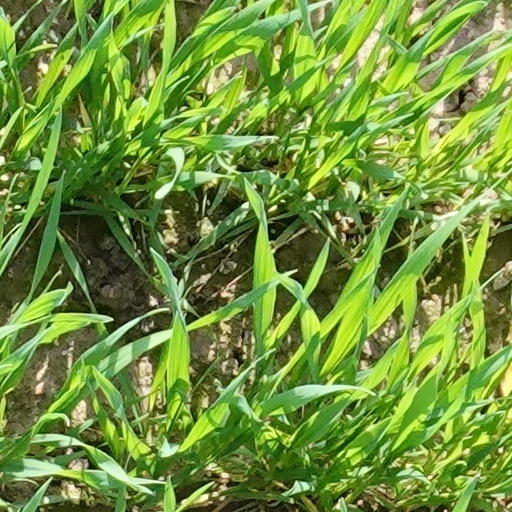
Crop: wheat